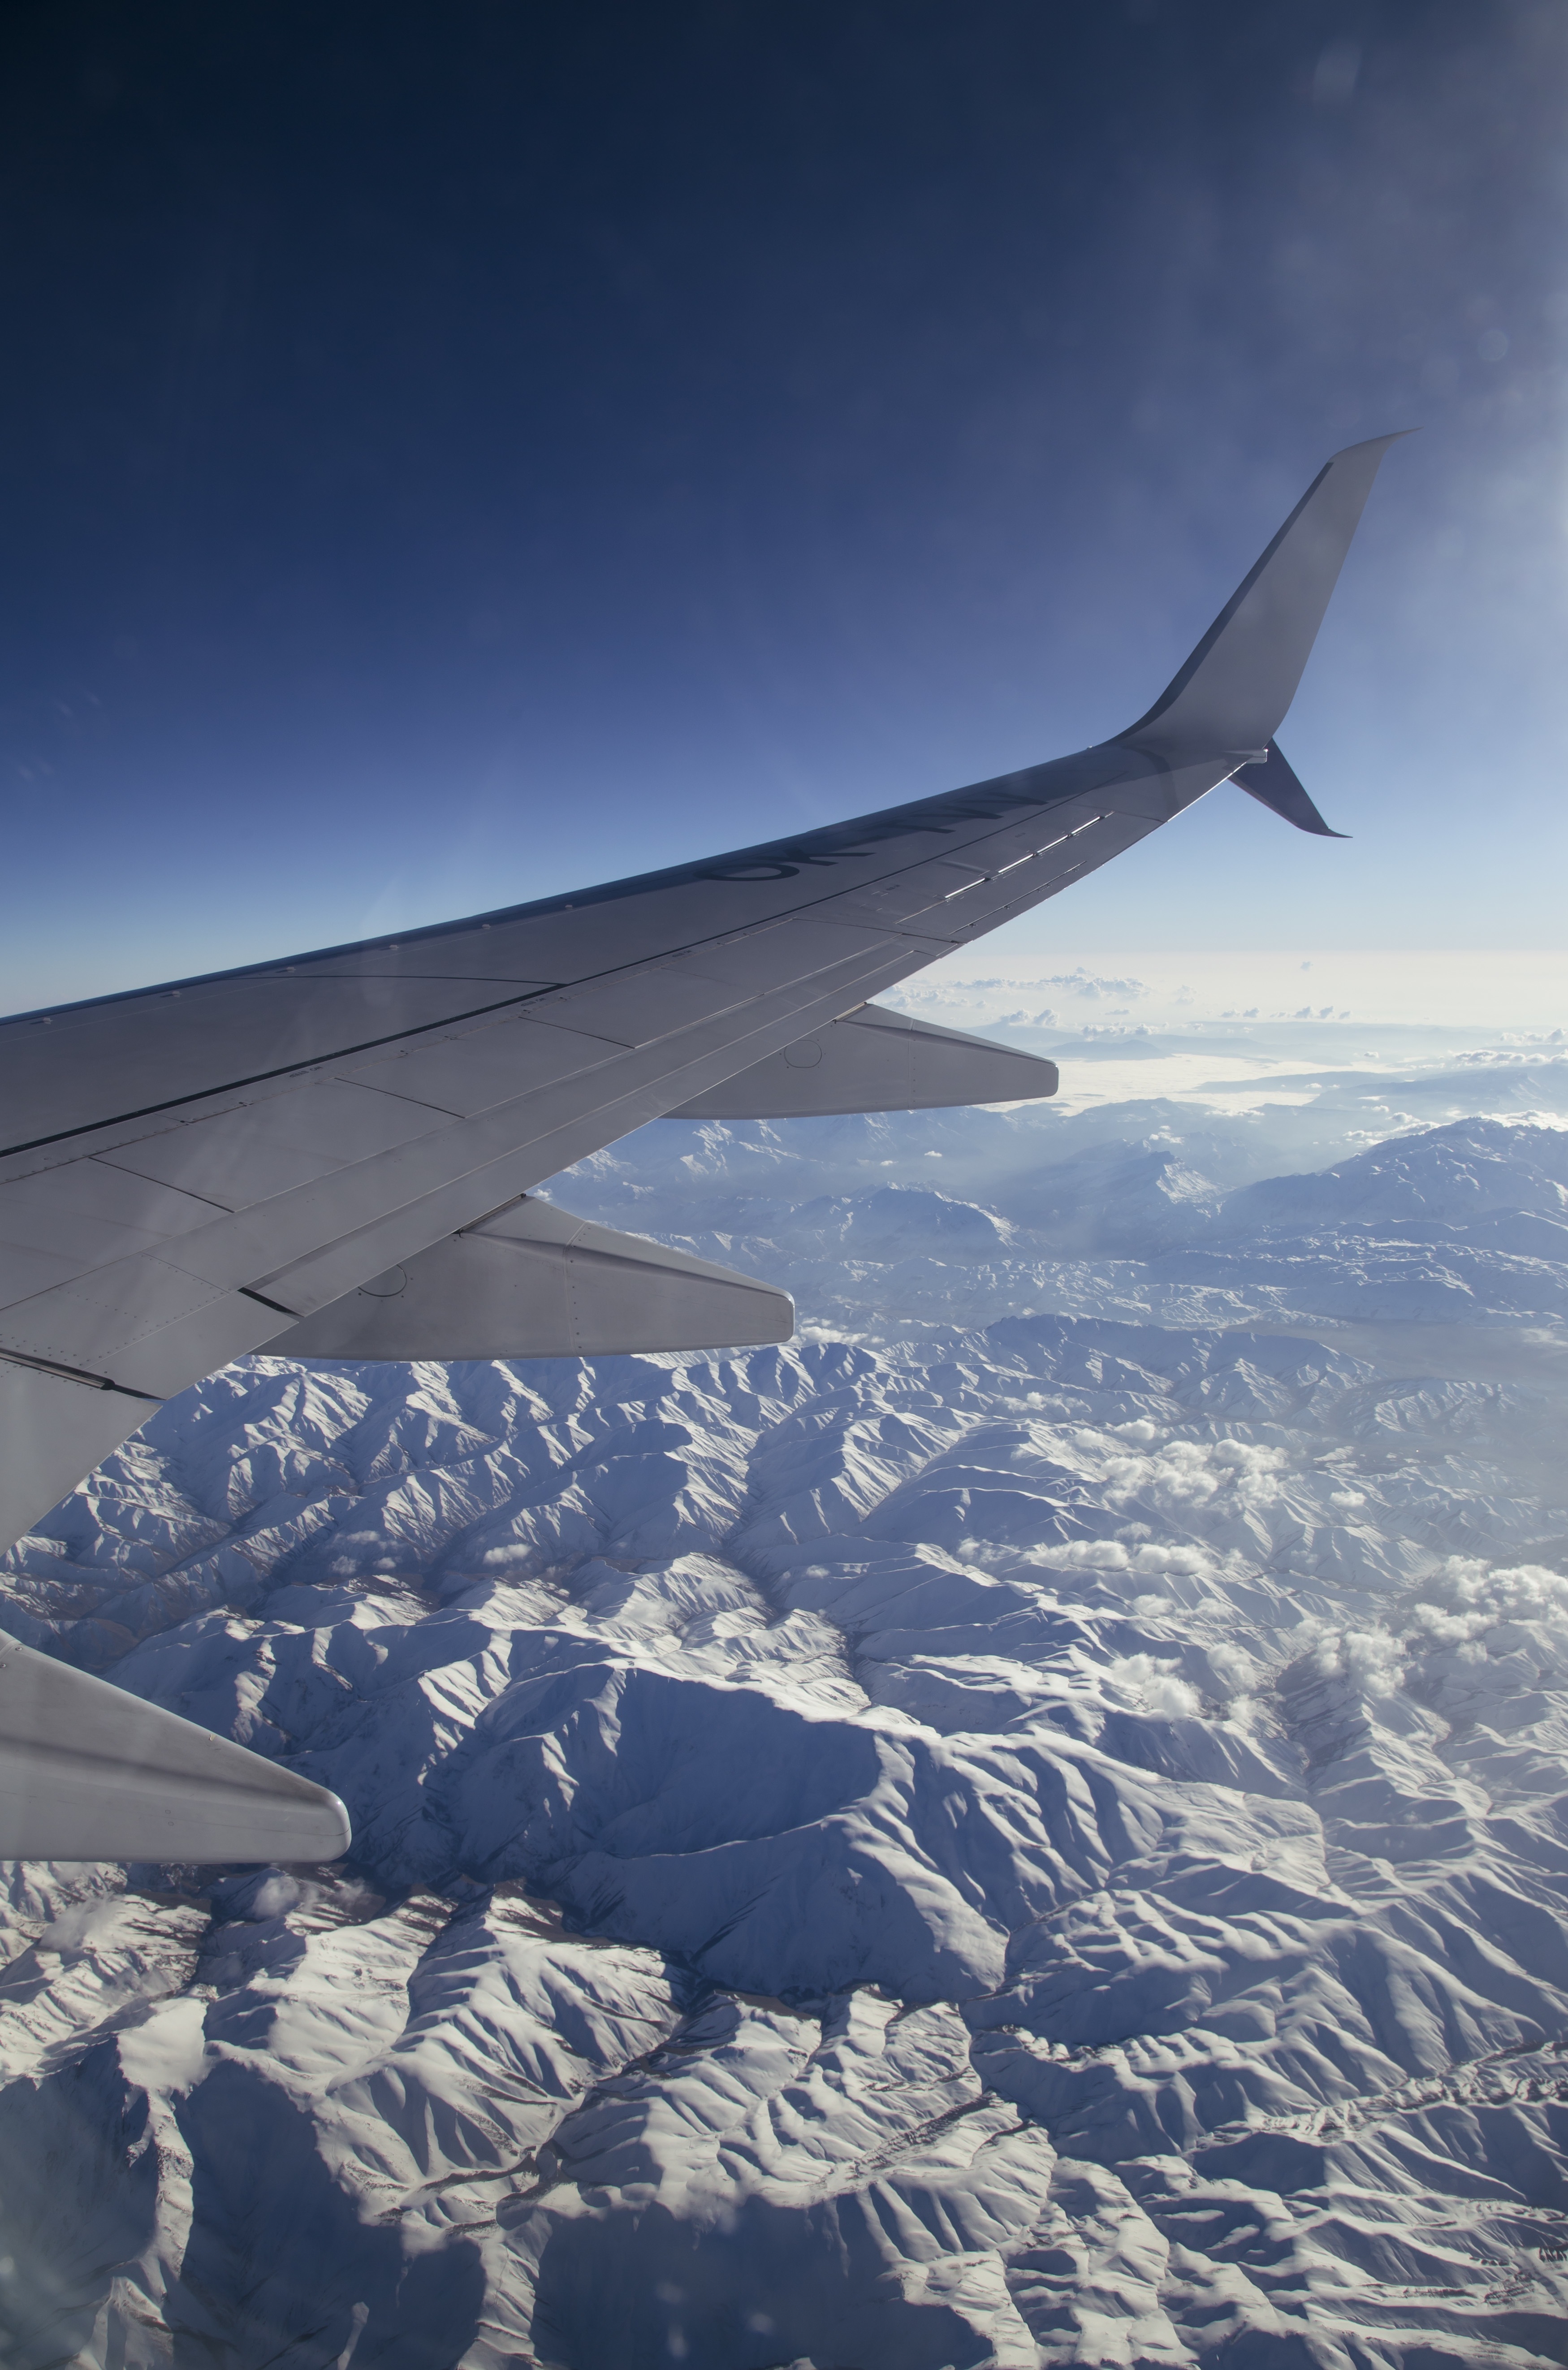
sea, snow, wing, cloud, sky, air, view, atmosphere, fly, travel, airplane, aircraft, range, transportation, ice, vehicle, journey, aviation, flight, alpine, blue, arctic, altitude, aerial, height, mountains, airliner, arctic ocean, aerial photography, atmosphere of earth